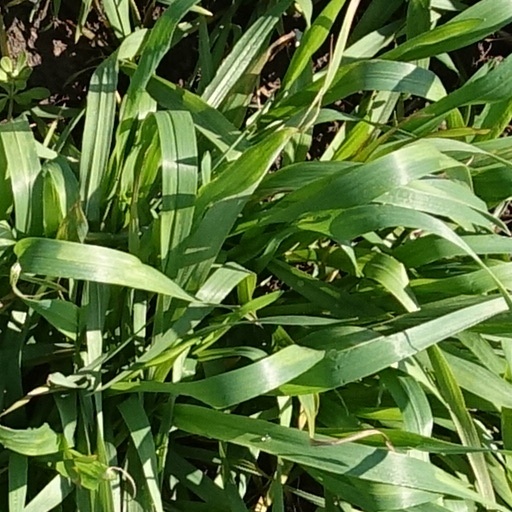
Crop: wheat